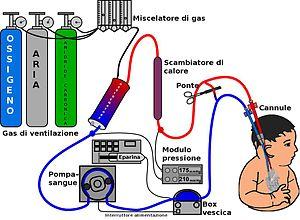
Schéma du fonctionnement d'une machine ECMO, pour founrir une oxygénation extracorporelle en cas d'insuffisance respiratoire ou cardiaque. Italiano: Schema di funzionamento di una macchina ECMO